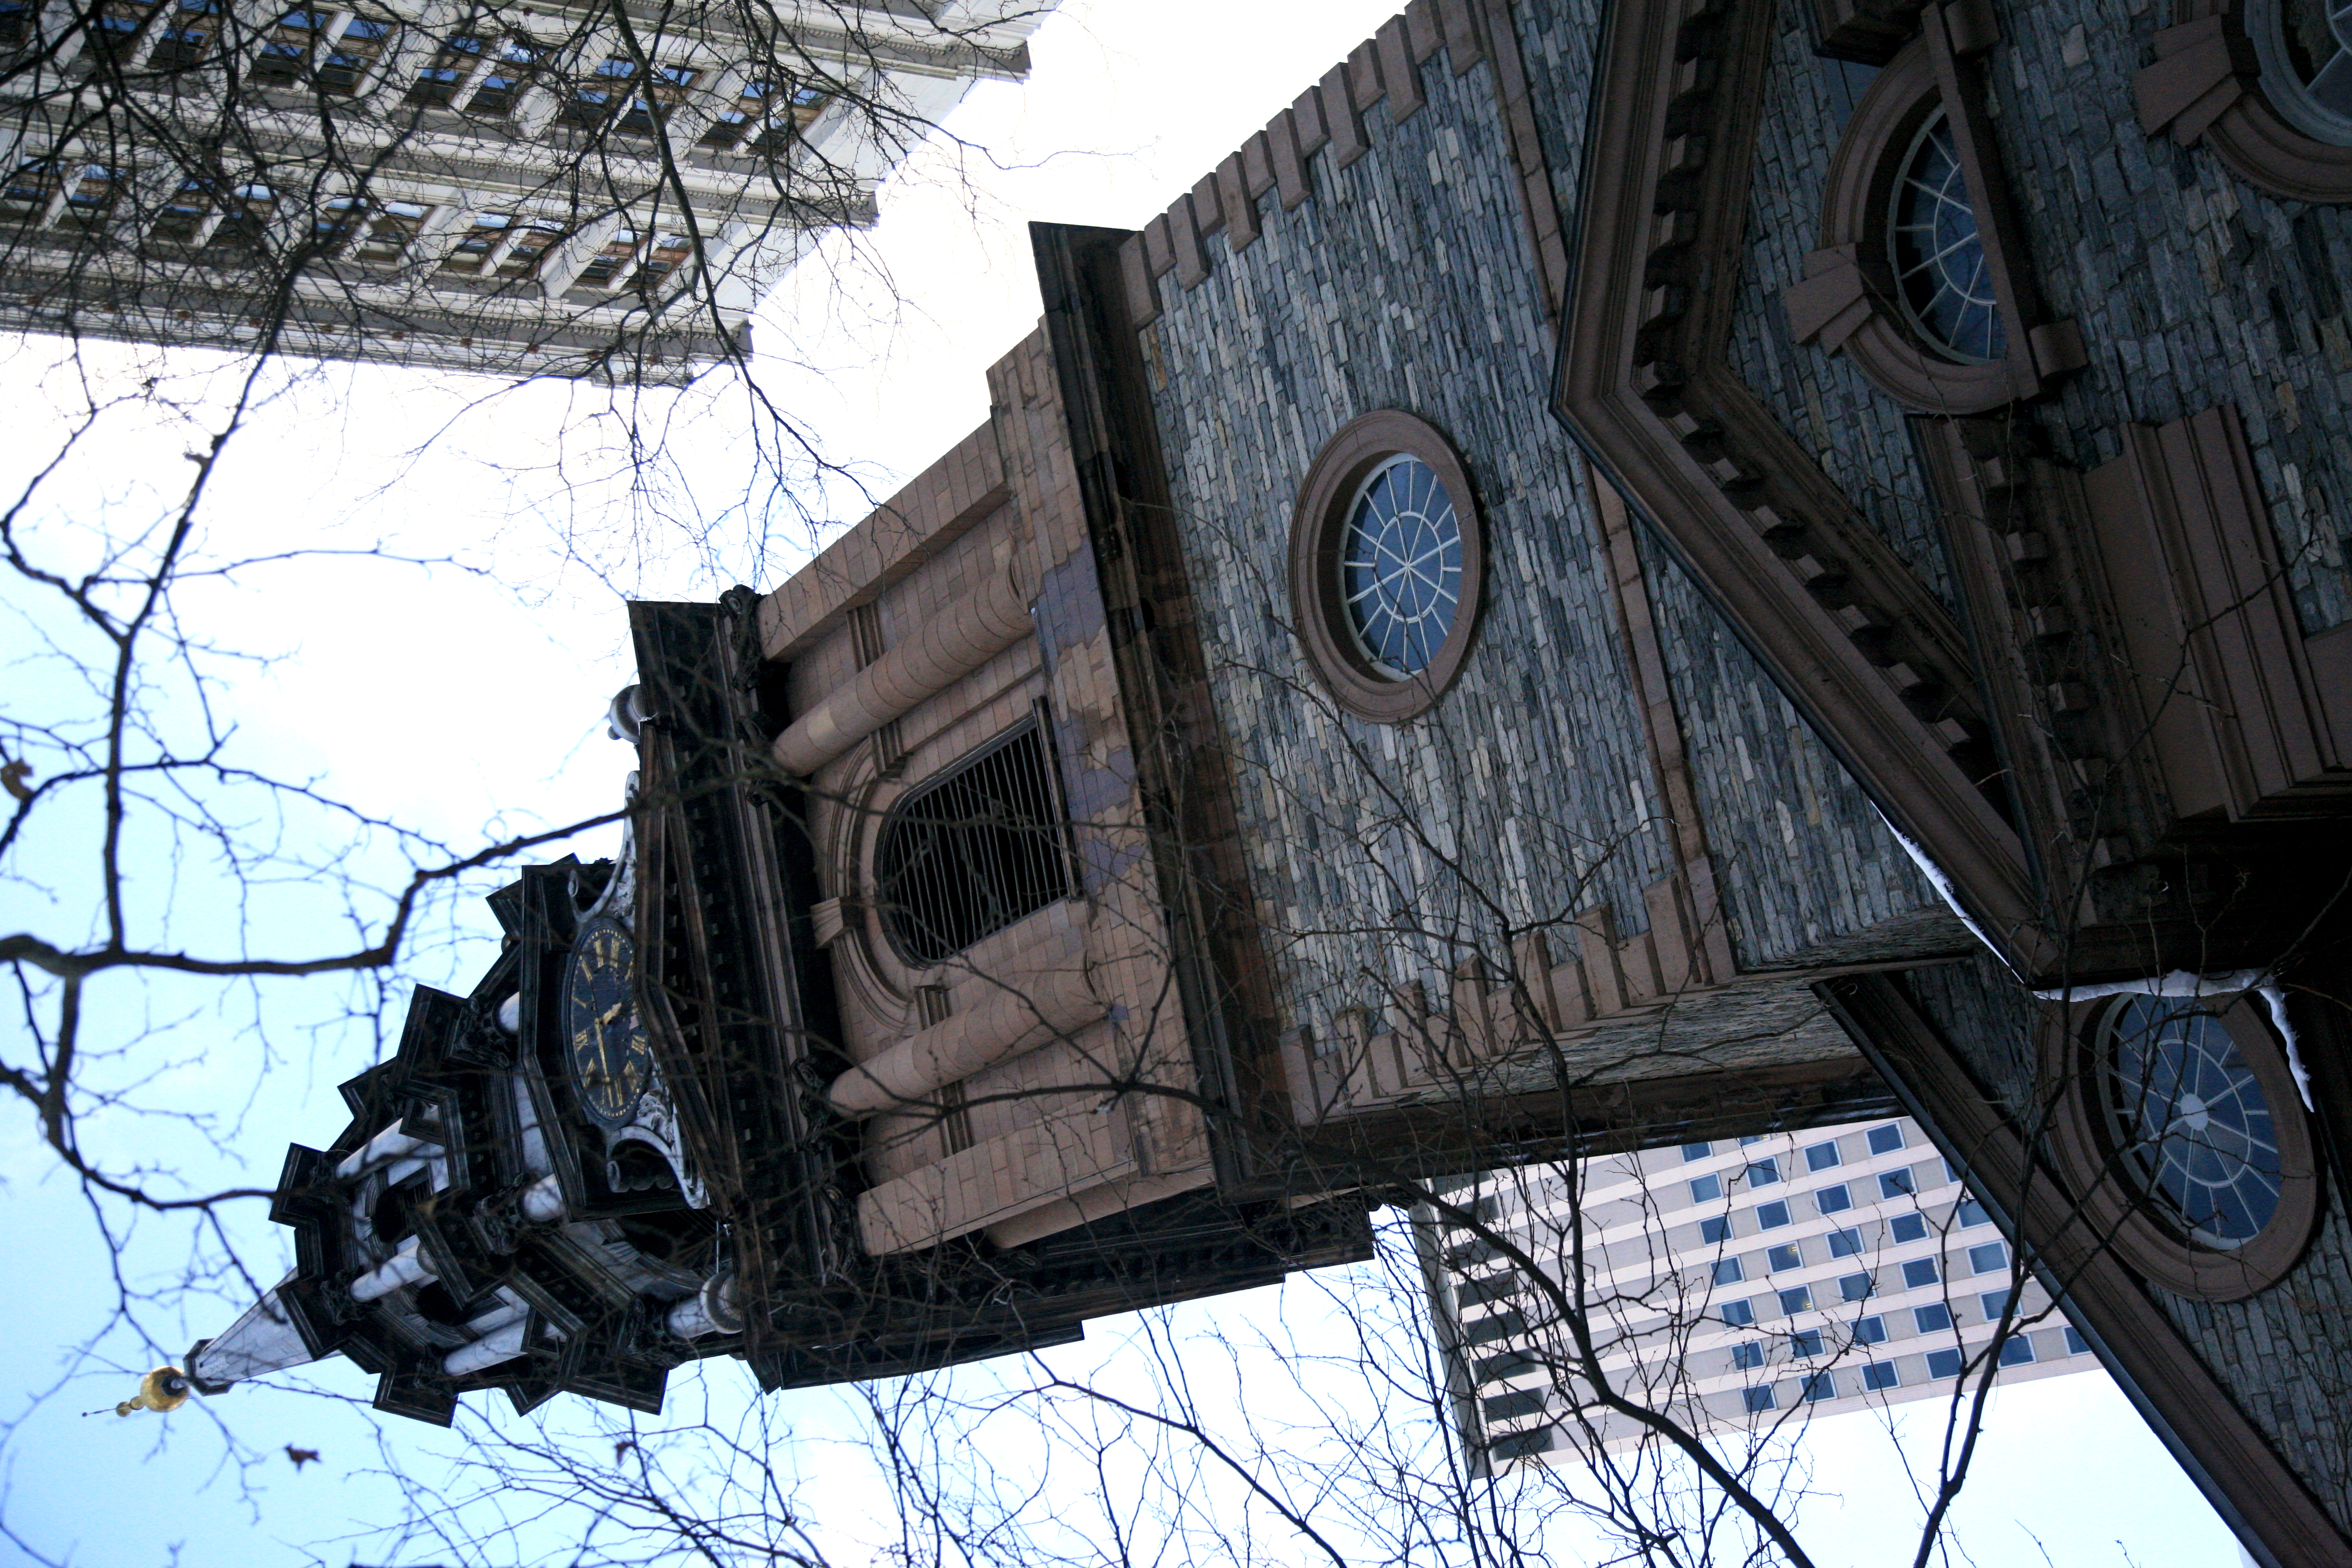
tree, snow, winter, architecture, house, roof, tower, nyc, blue, season, sculpture, newyork, newyorkcity, ny, 911, worldtradecenter, wtc, groundzero, september11th, worldtradecentersite, september11attacks, stpaulschapel, urban area